André Joseph Boussart

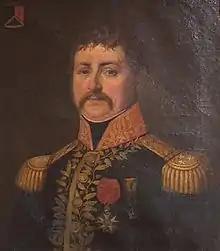
André Joseph Boussart

André Joseph Boussart or André Joseph Boussard (13 November 1758 – 11 August 1813) was a French soldier and general. He enlisted in the army of Habsburg Austria as a youth. A Belgian by birth, he joined the Brabant Revolution against Austria and fled to France when the rebellion collapsed. He soon found himself fighting for France during the French Revolutionary Wars. Promoted to general officer during the French Campaign in Egypt and Syria, he returned to France where he held several non-combat posts.